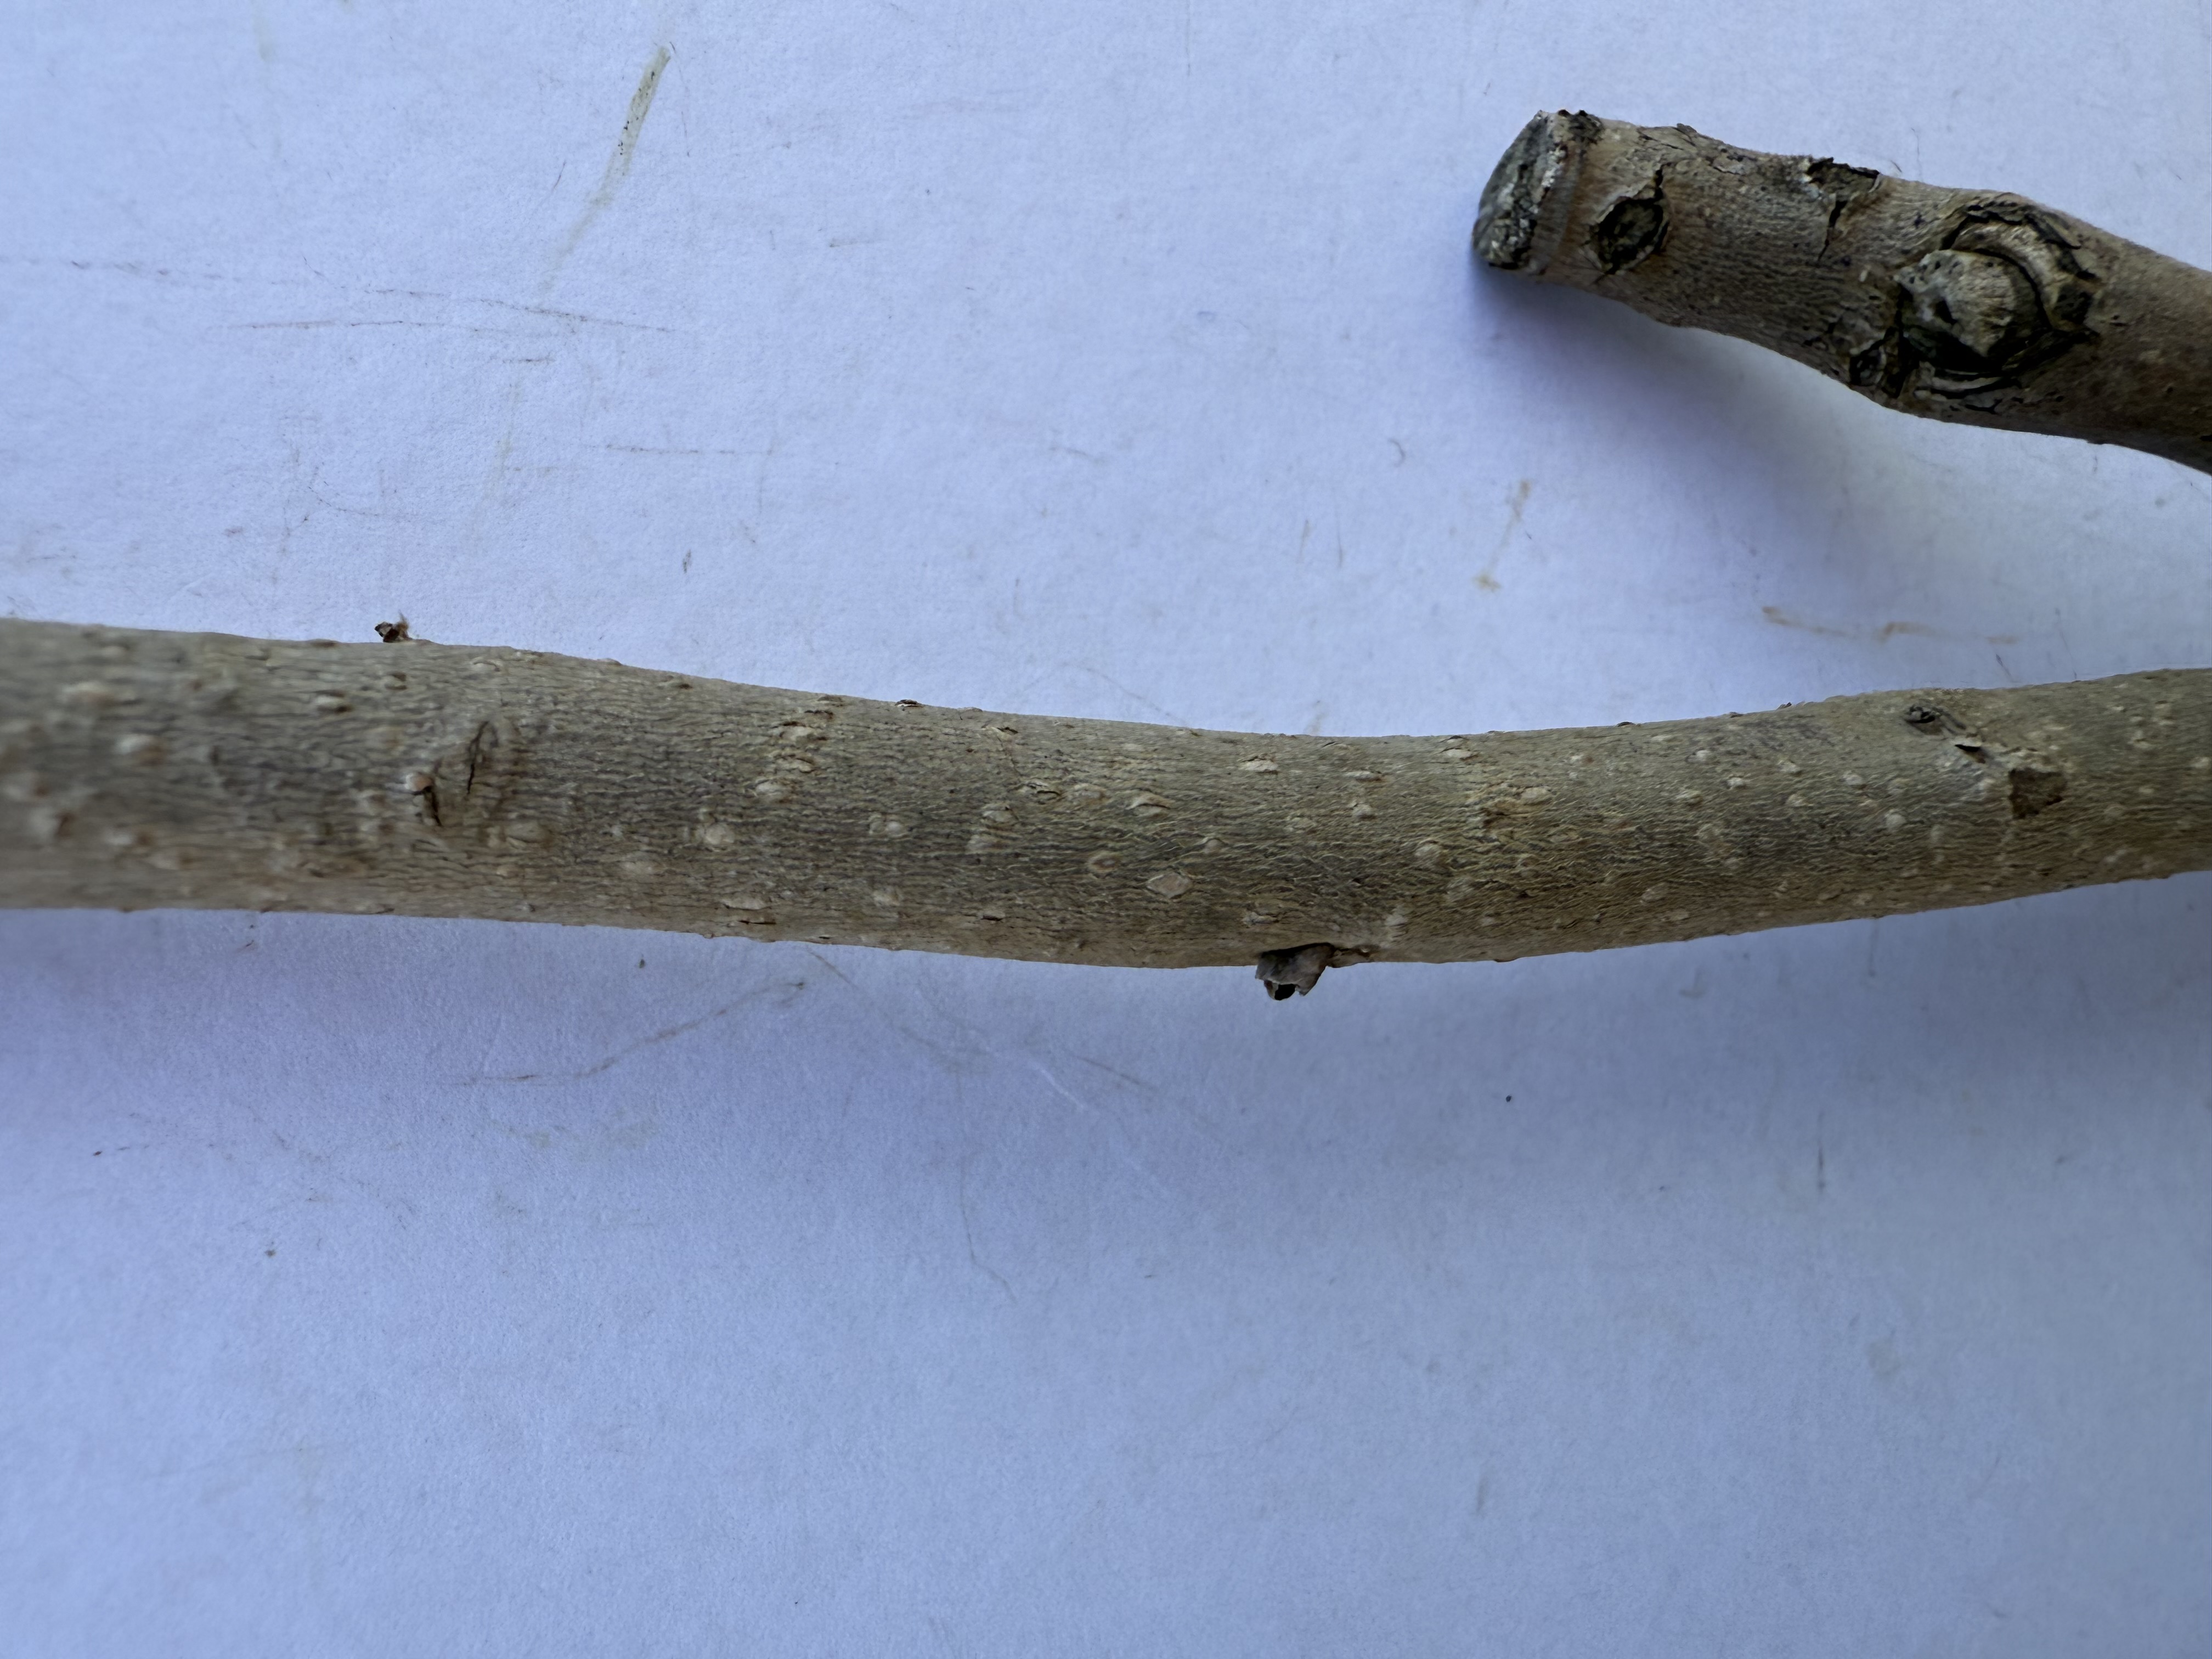
Variety: Chocolate Persimmon